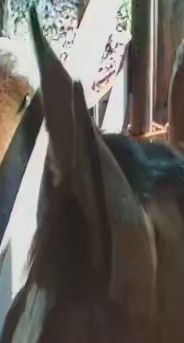
Face region: ears (position_of_ears)
Pain indicator: not_present